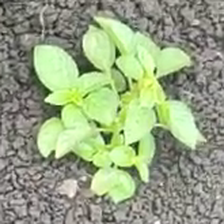
Weed species: Lamber_Quarter_plant(Chenopodium )